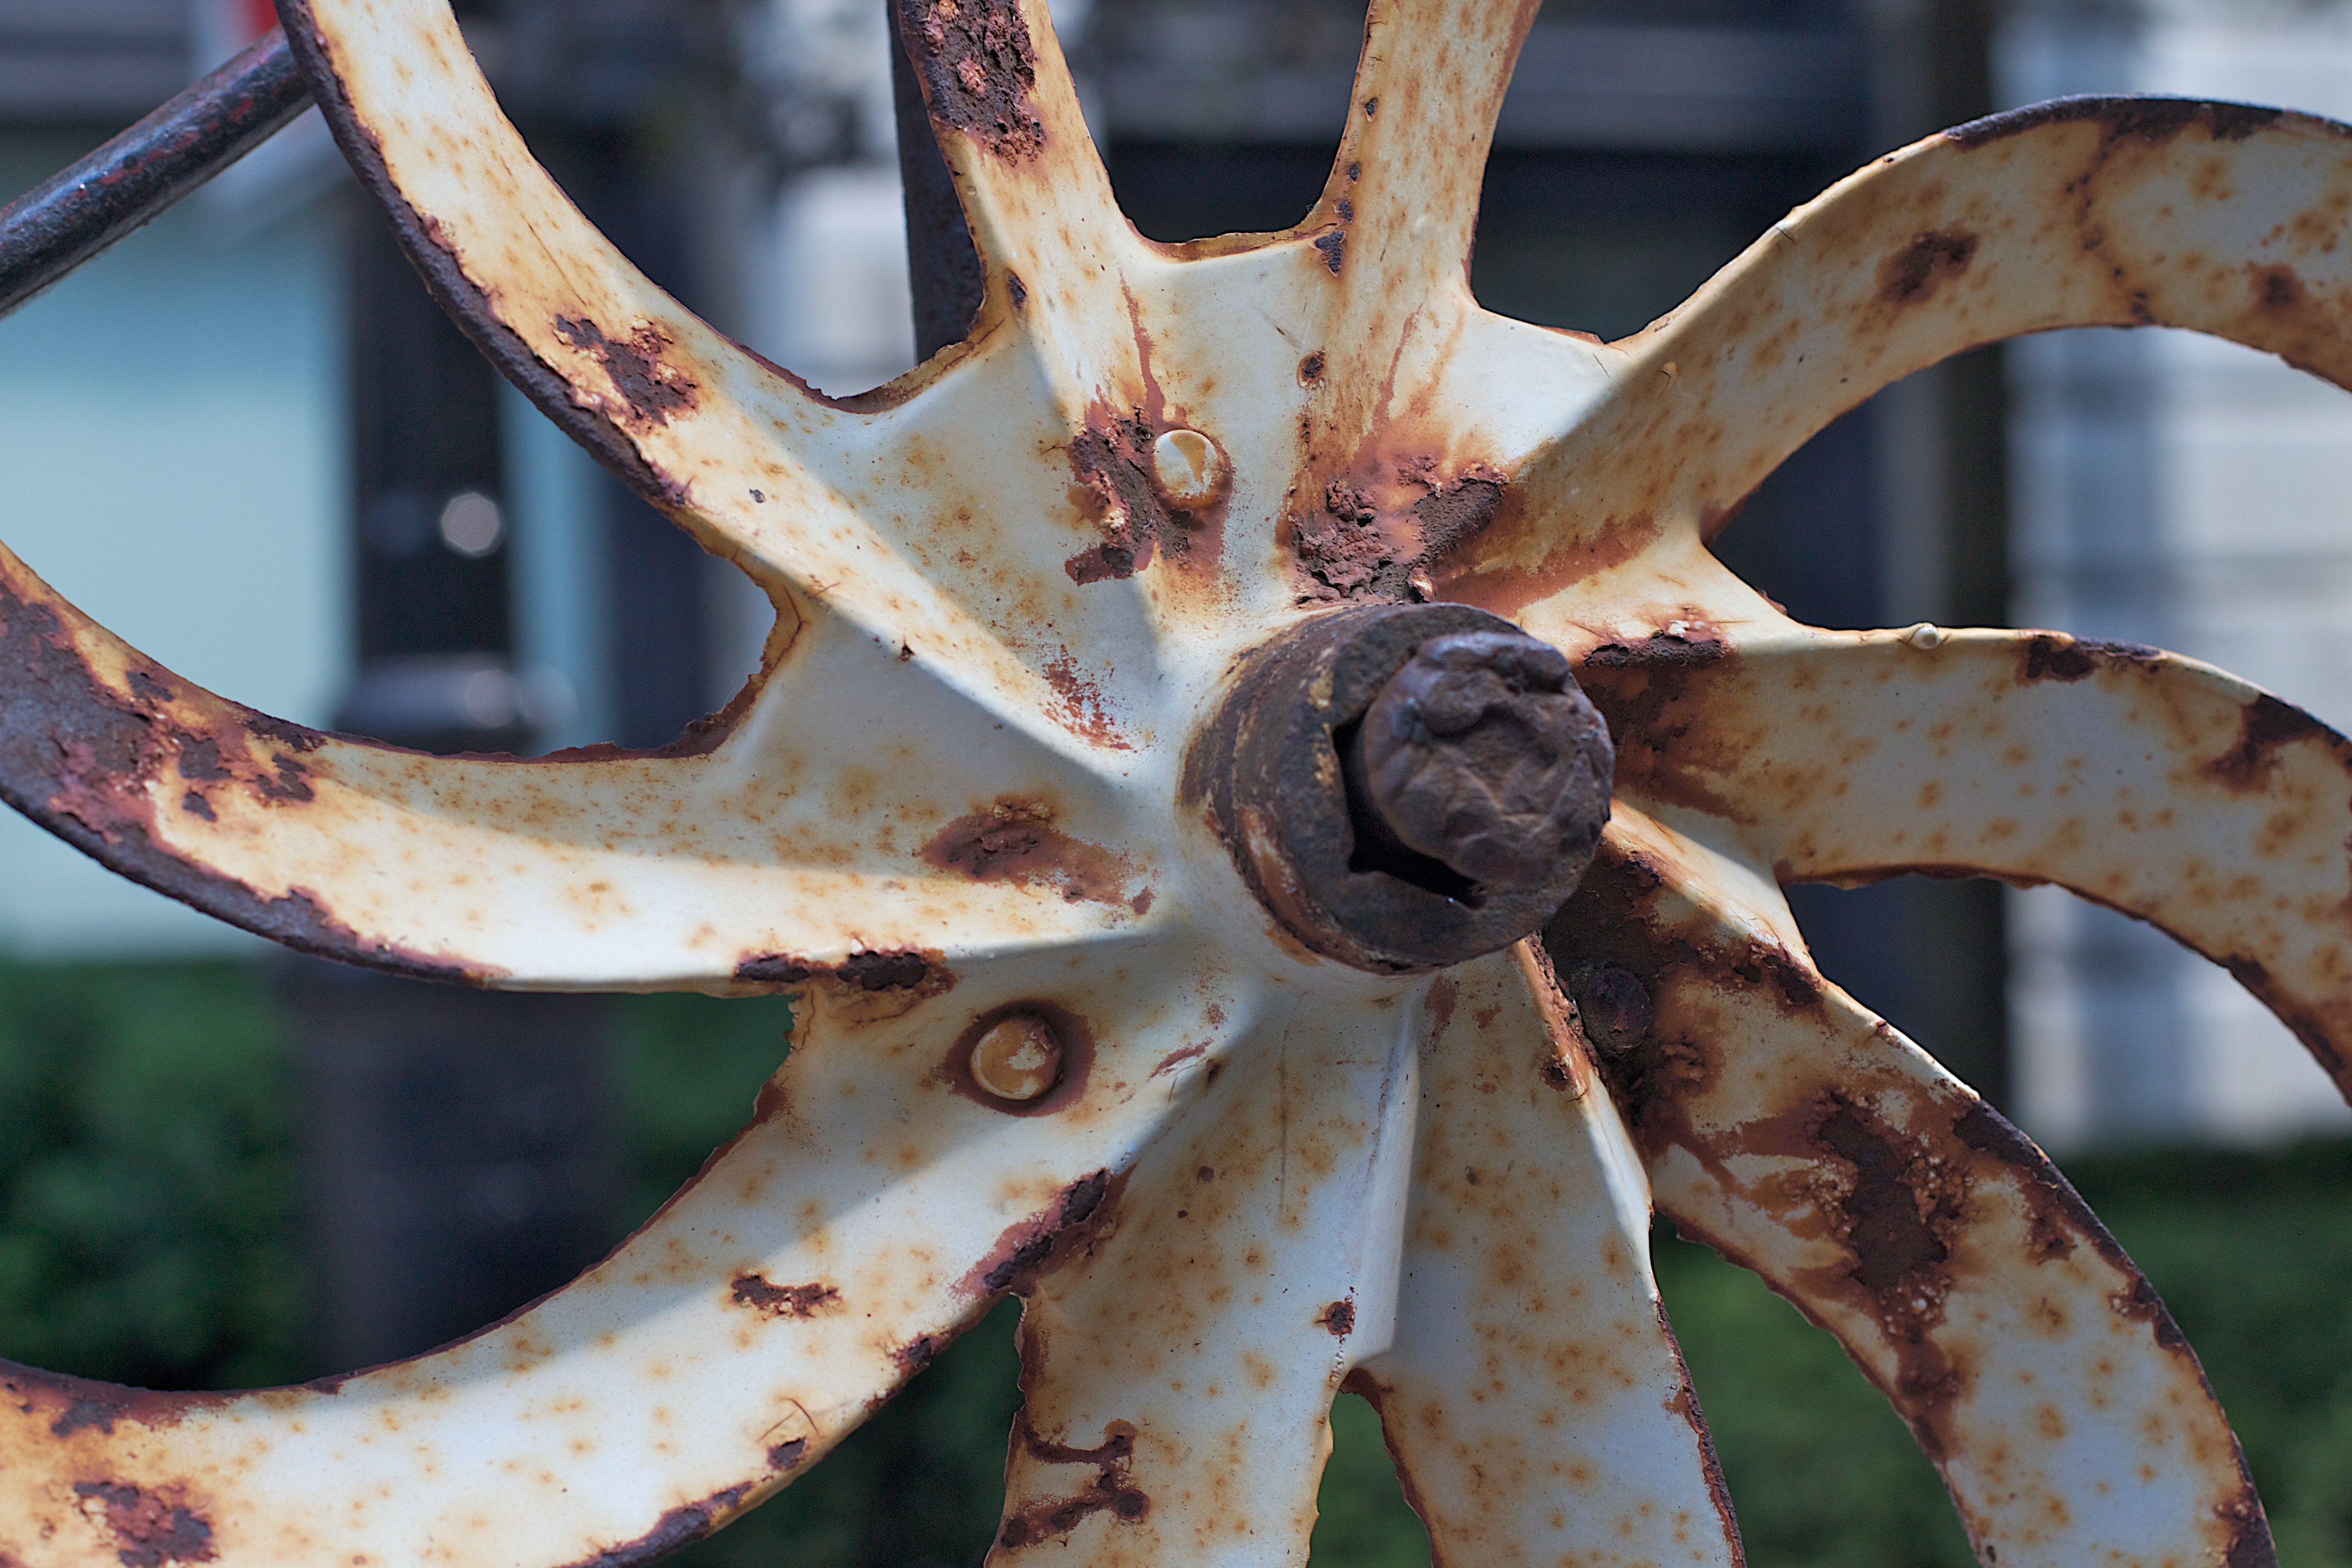
tree, branch, plant, wheel, leaf, flower, botany, flora, material, close up, flowering plant